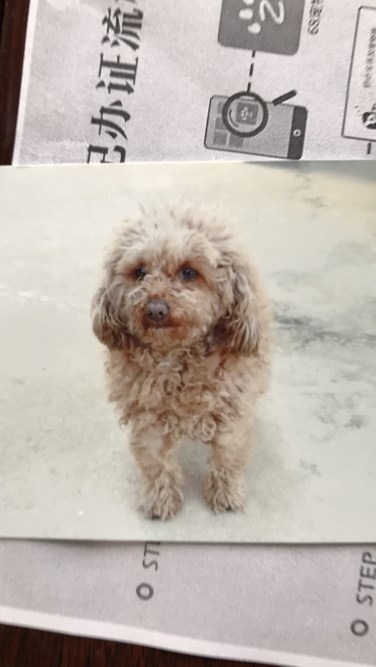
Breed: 7449-n000128-teddy